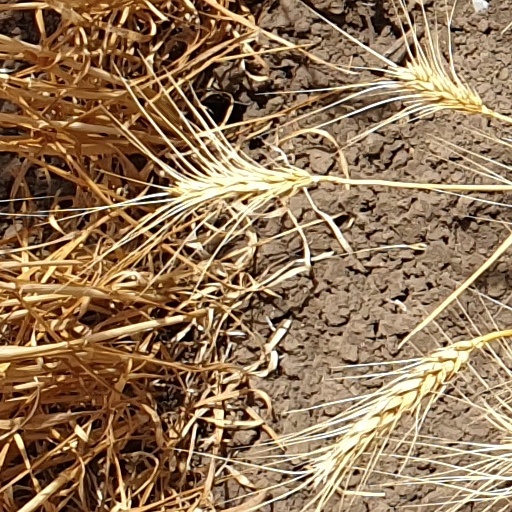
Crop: wheat